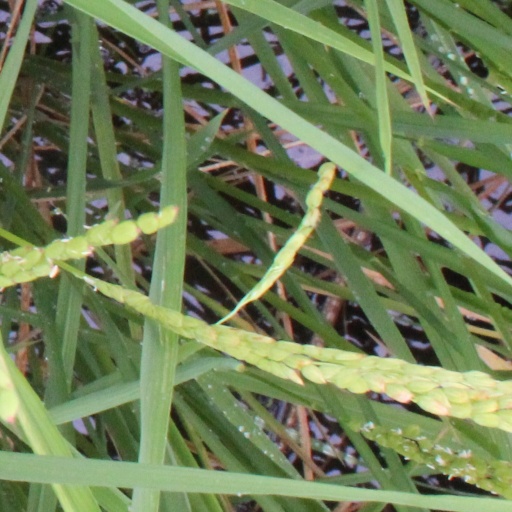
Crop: rice